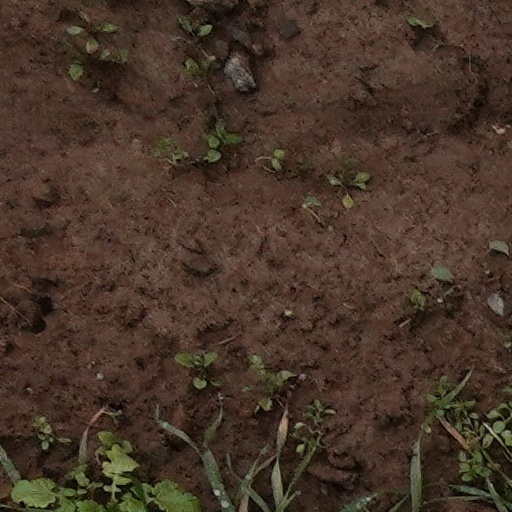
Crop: wheat